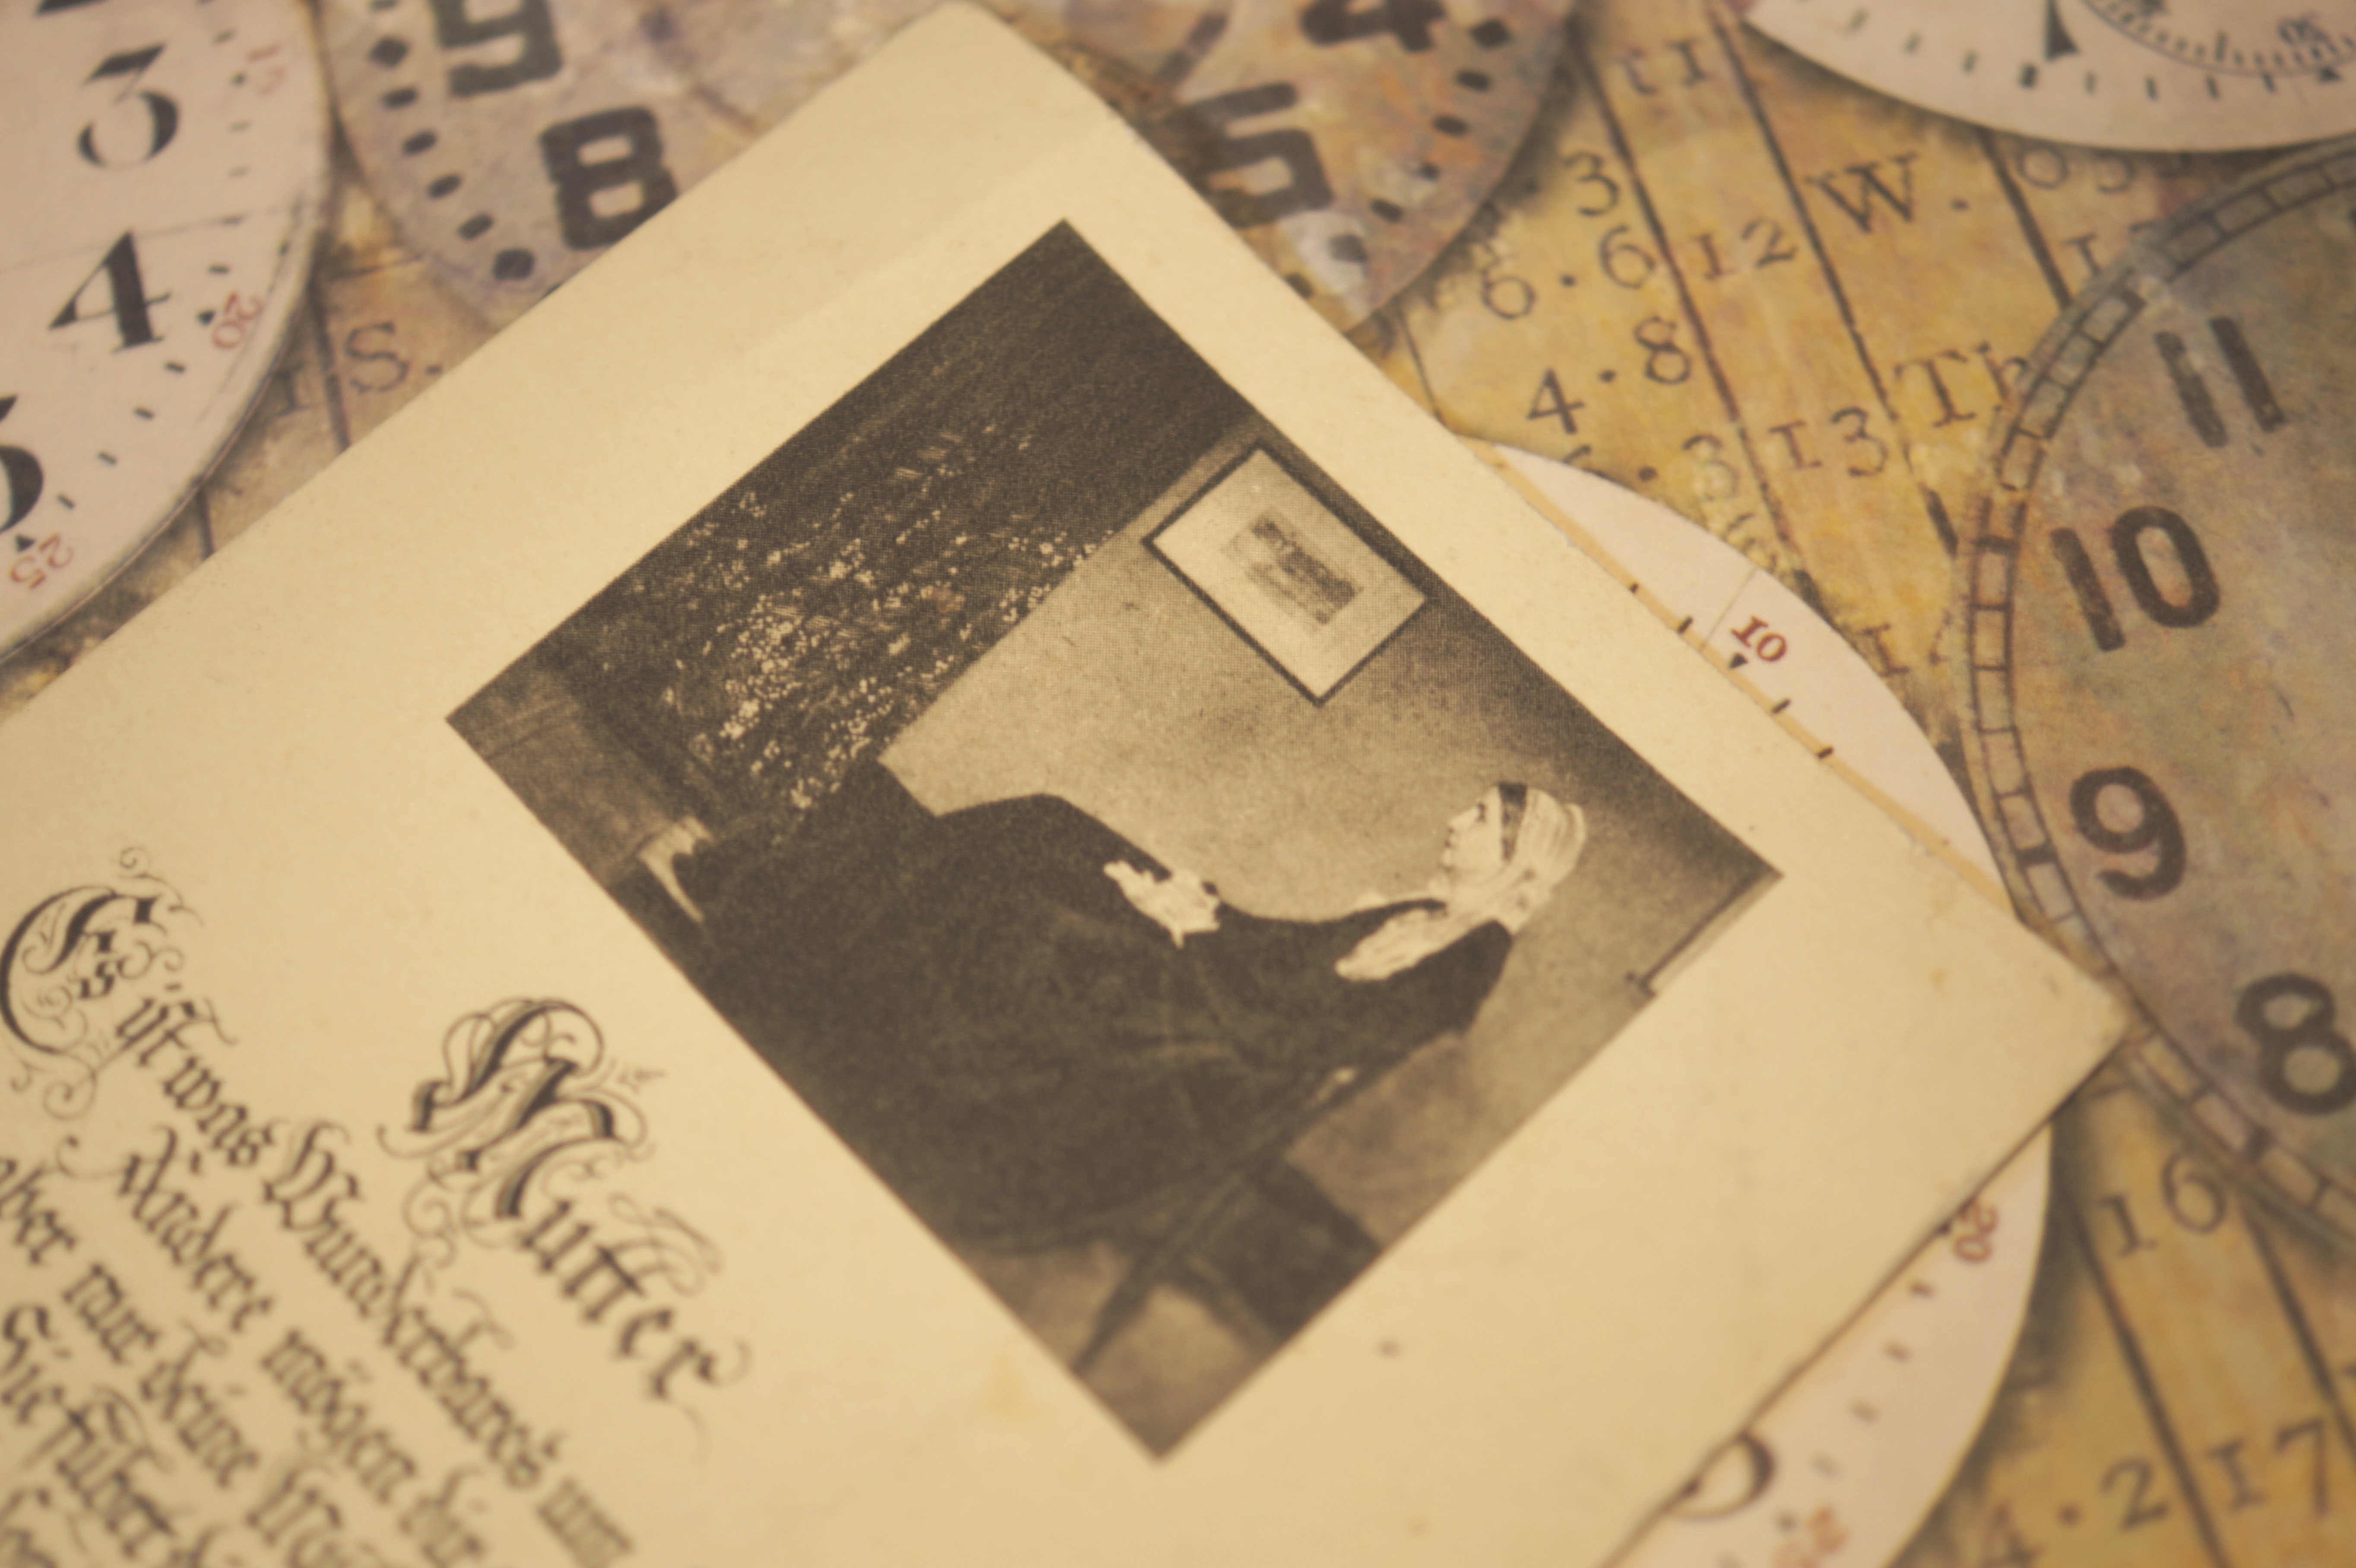
woman, vintage, retro, old, nostalgia, map, brand, font, mother, postcard, calligraphy, shape, old fashioned, mother's day, old photo